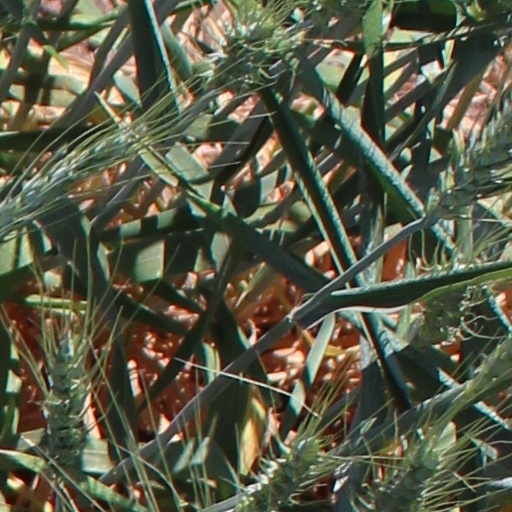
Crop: wheat